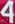
Number: 4